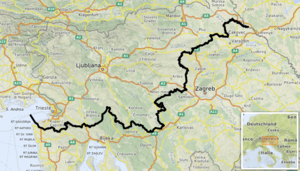
carte réalisée sur umap, [1]
La frontière entre la Croatie et la Slovénie est la frontière séparant la Croatie et la Slovénie à l'intérieur de l'Union européenne.